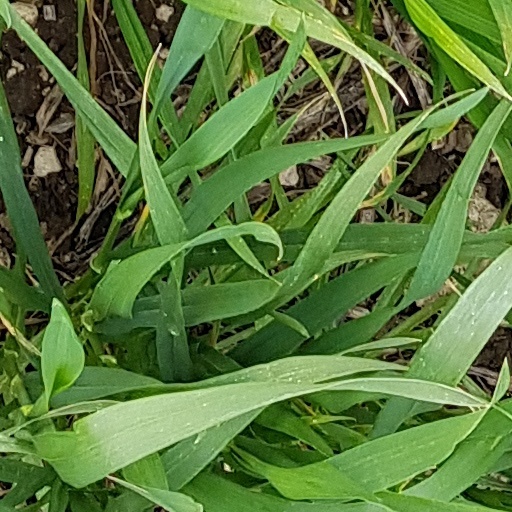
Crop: wheat